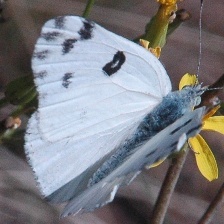
Species: BECKERS WHITE
Butterfly family (ImageNet category): cabbage_butterfly